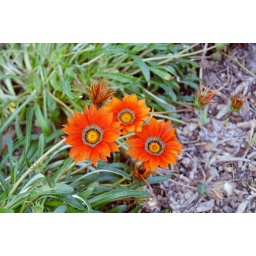
tree flowers in a beautifull garden